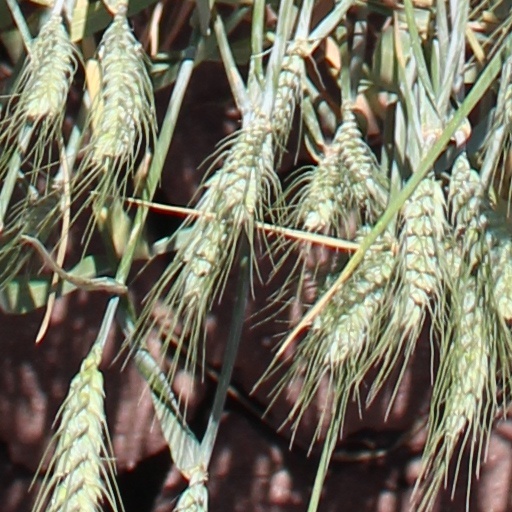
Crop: wheat